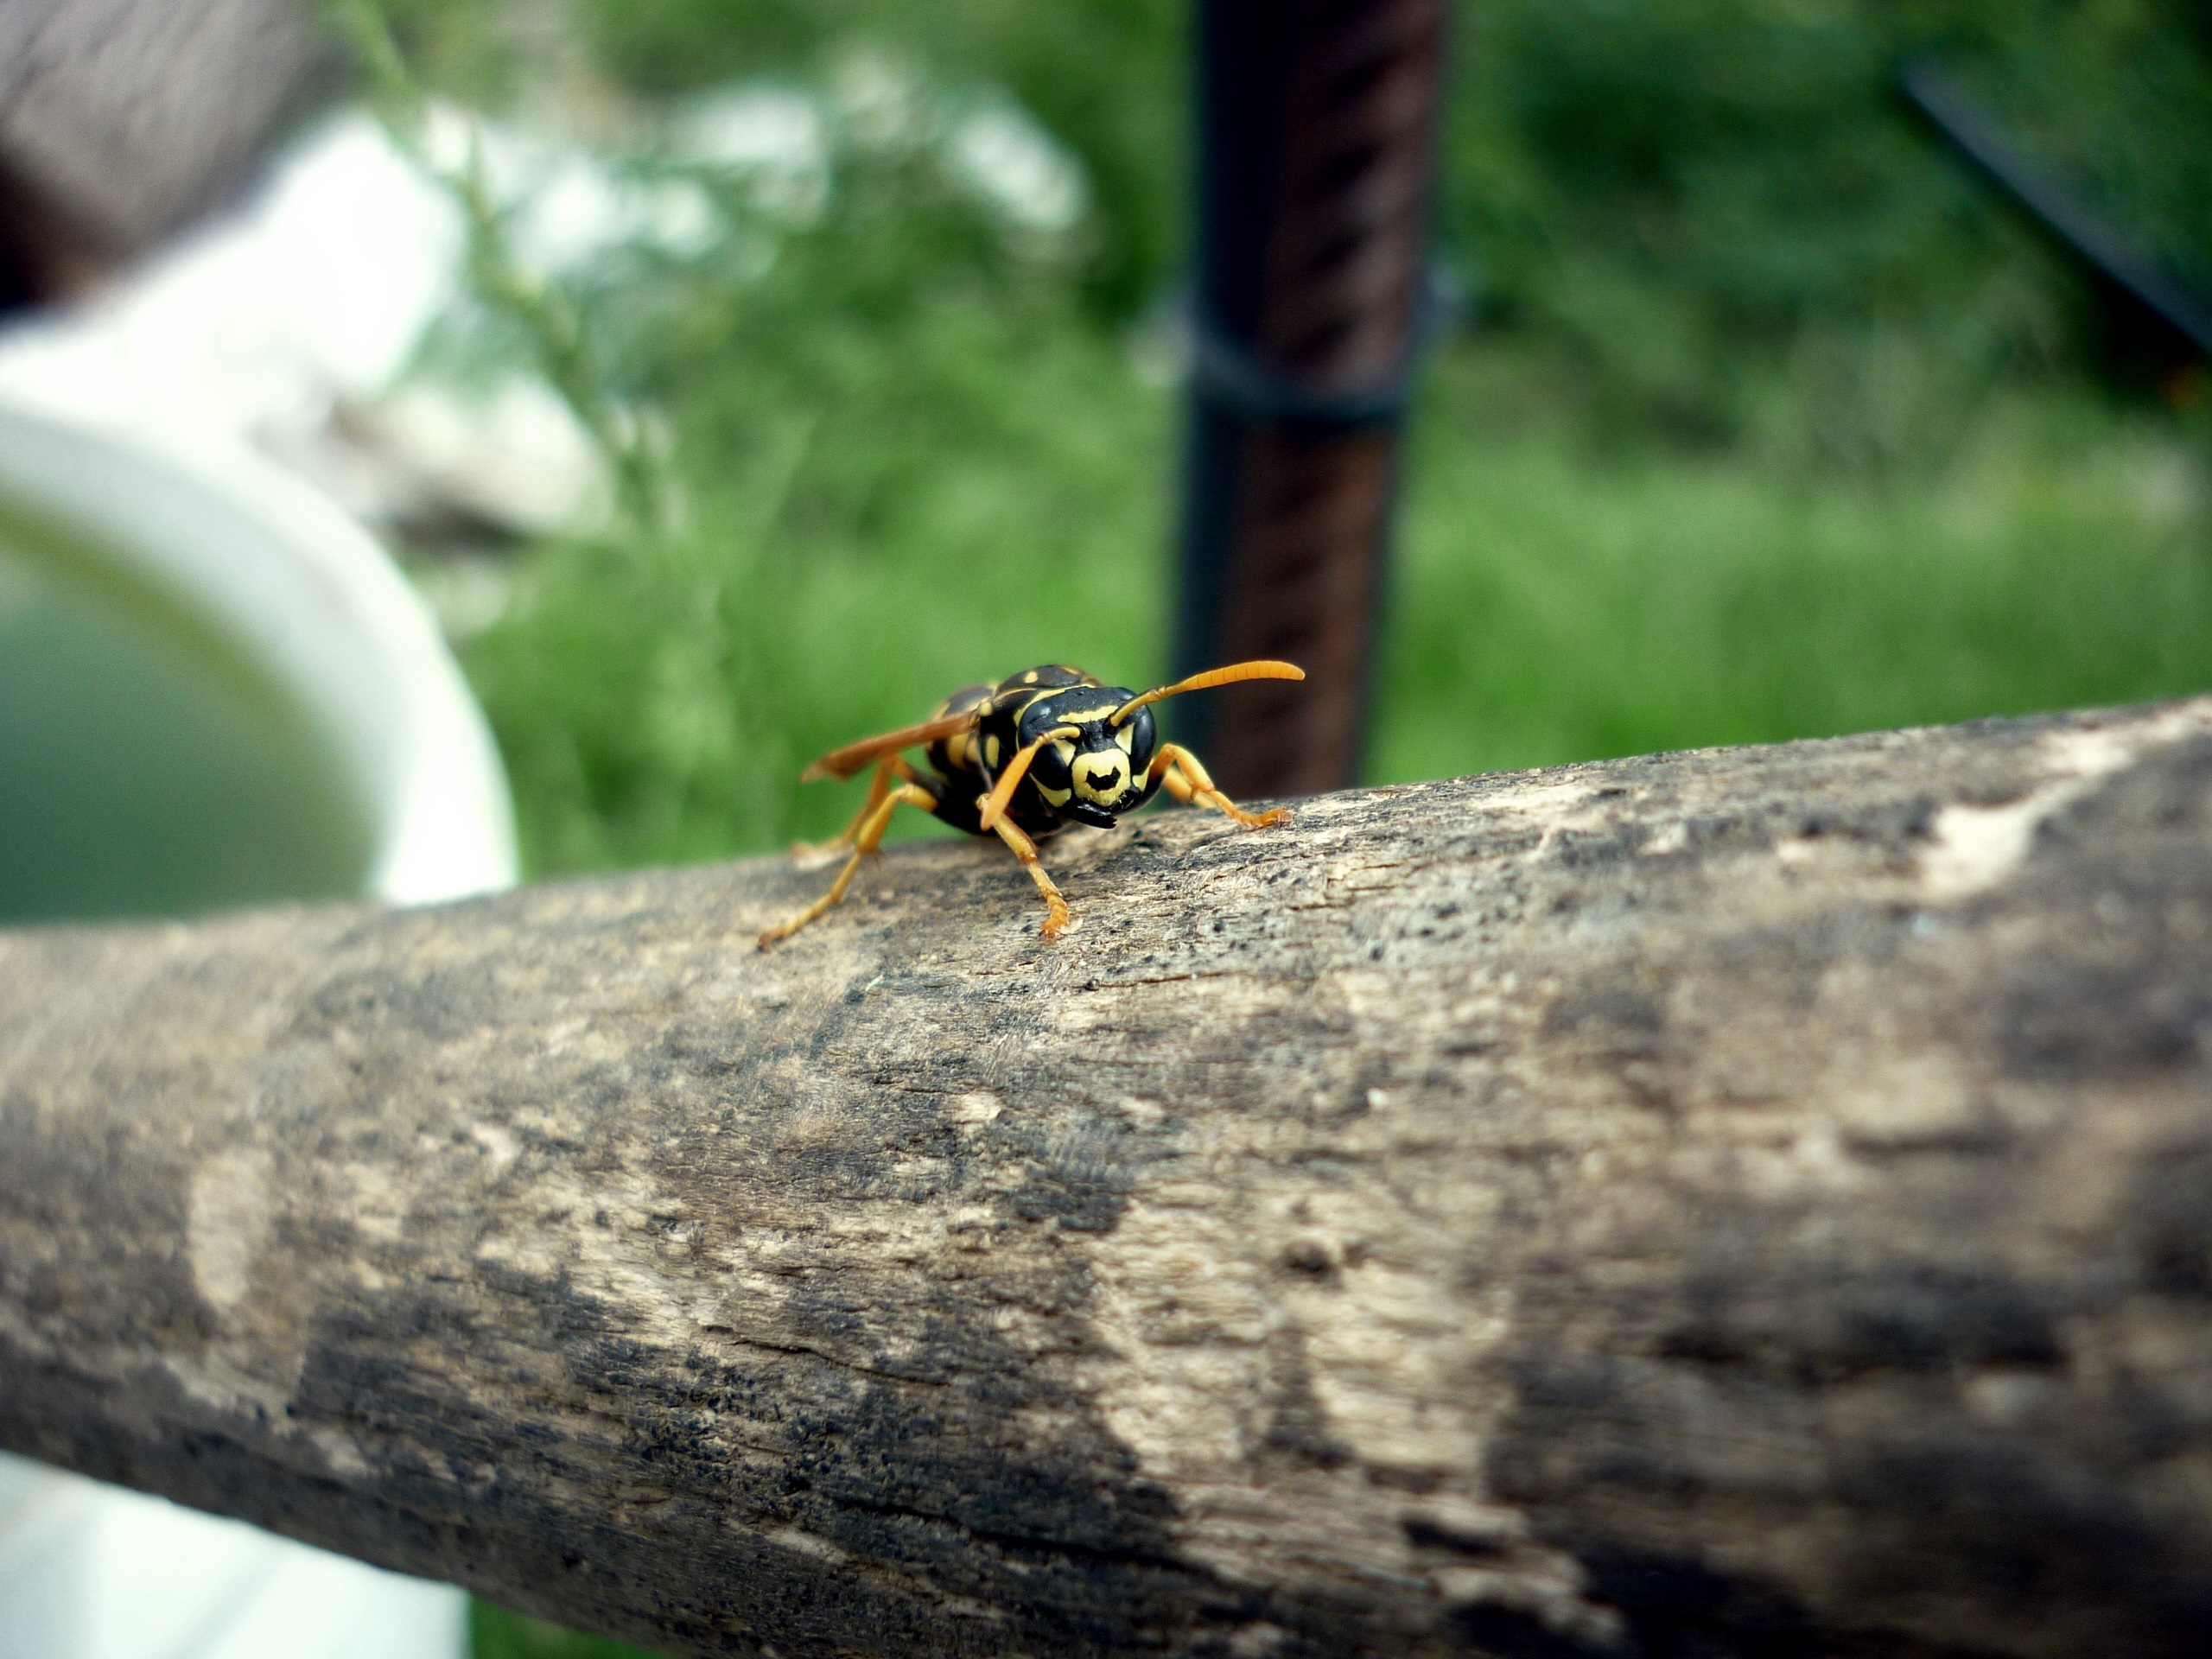
nature, leaf, wildlife, green, insect, amphibian, fauna, invertebrate, striped, close up, wasp, beetle, macro photography, membrane winged insect